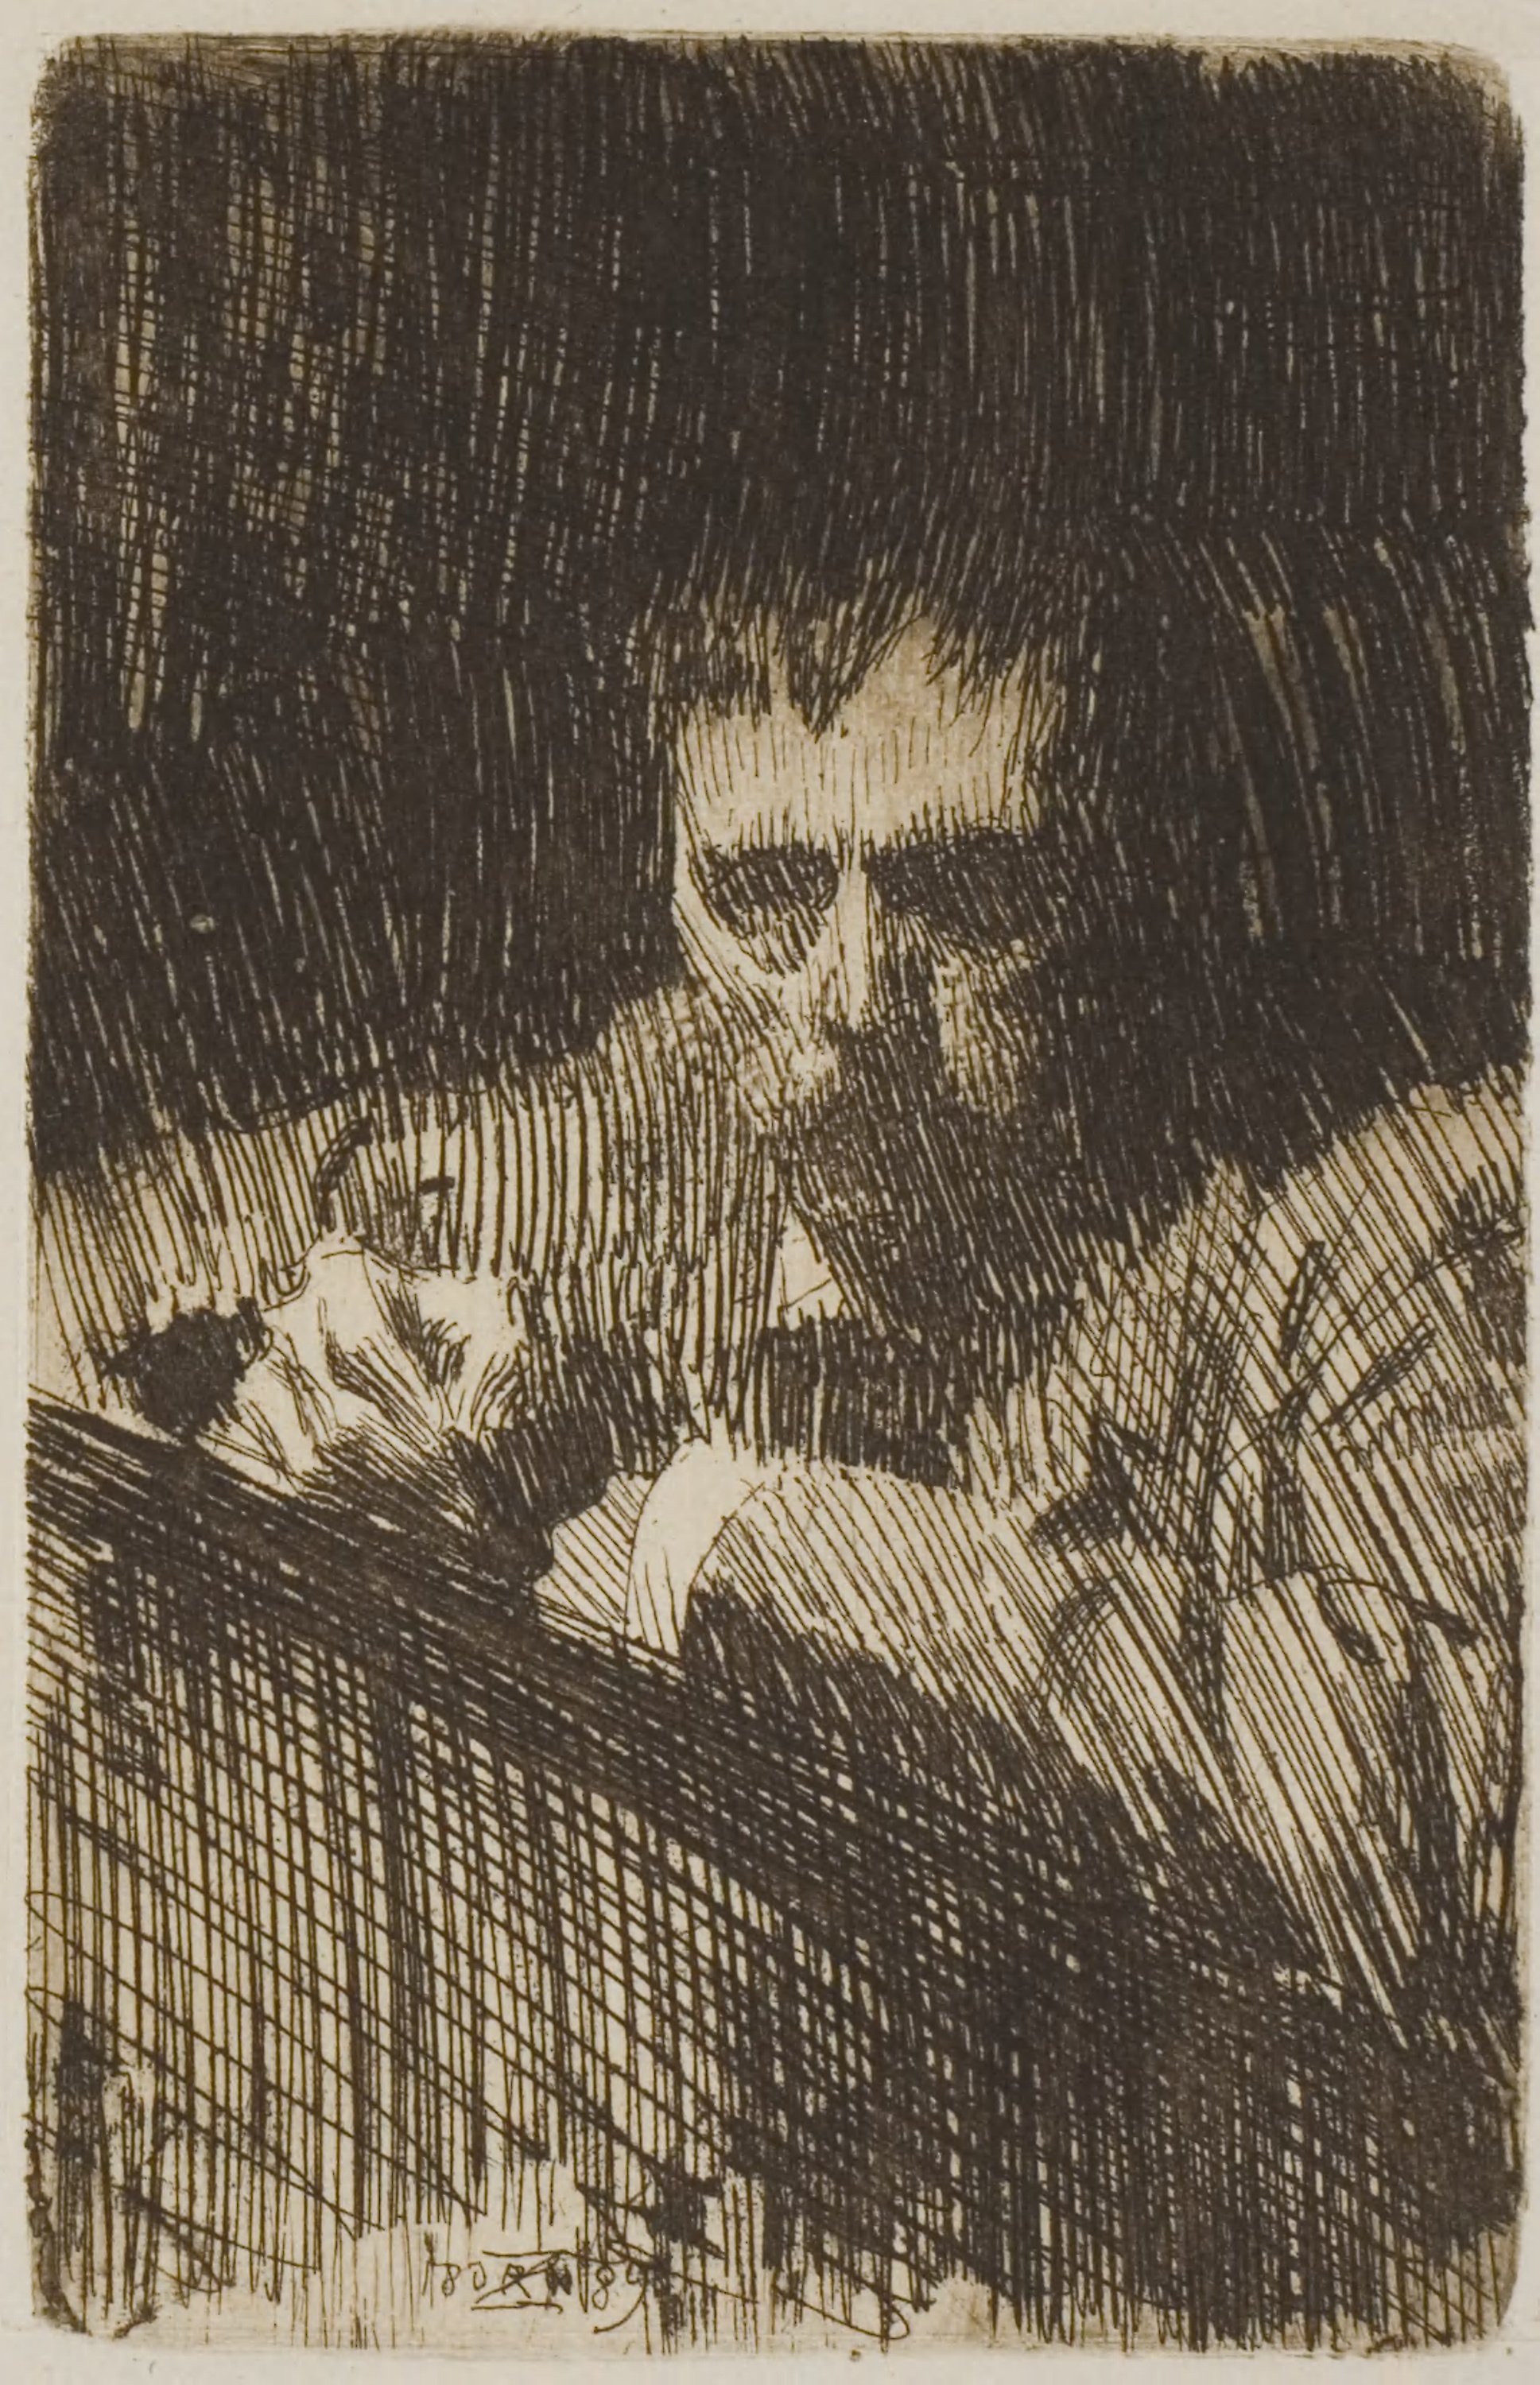
black and white, art, visual arts, pattern, portrait, printmaking